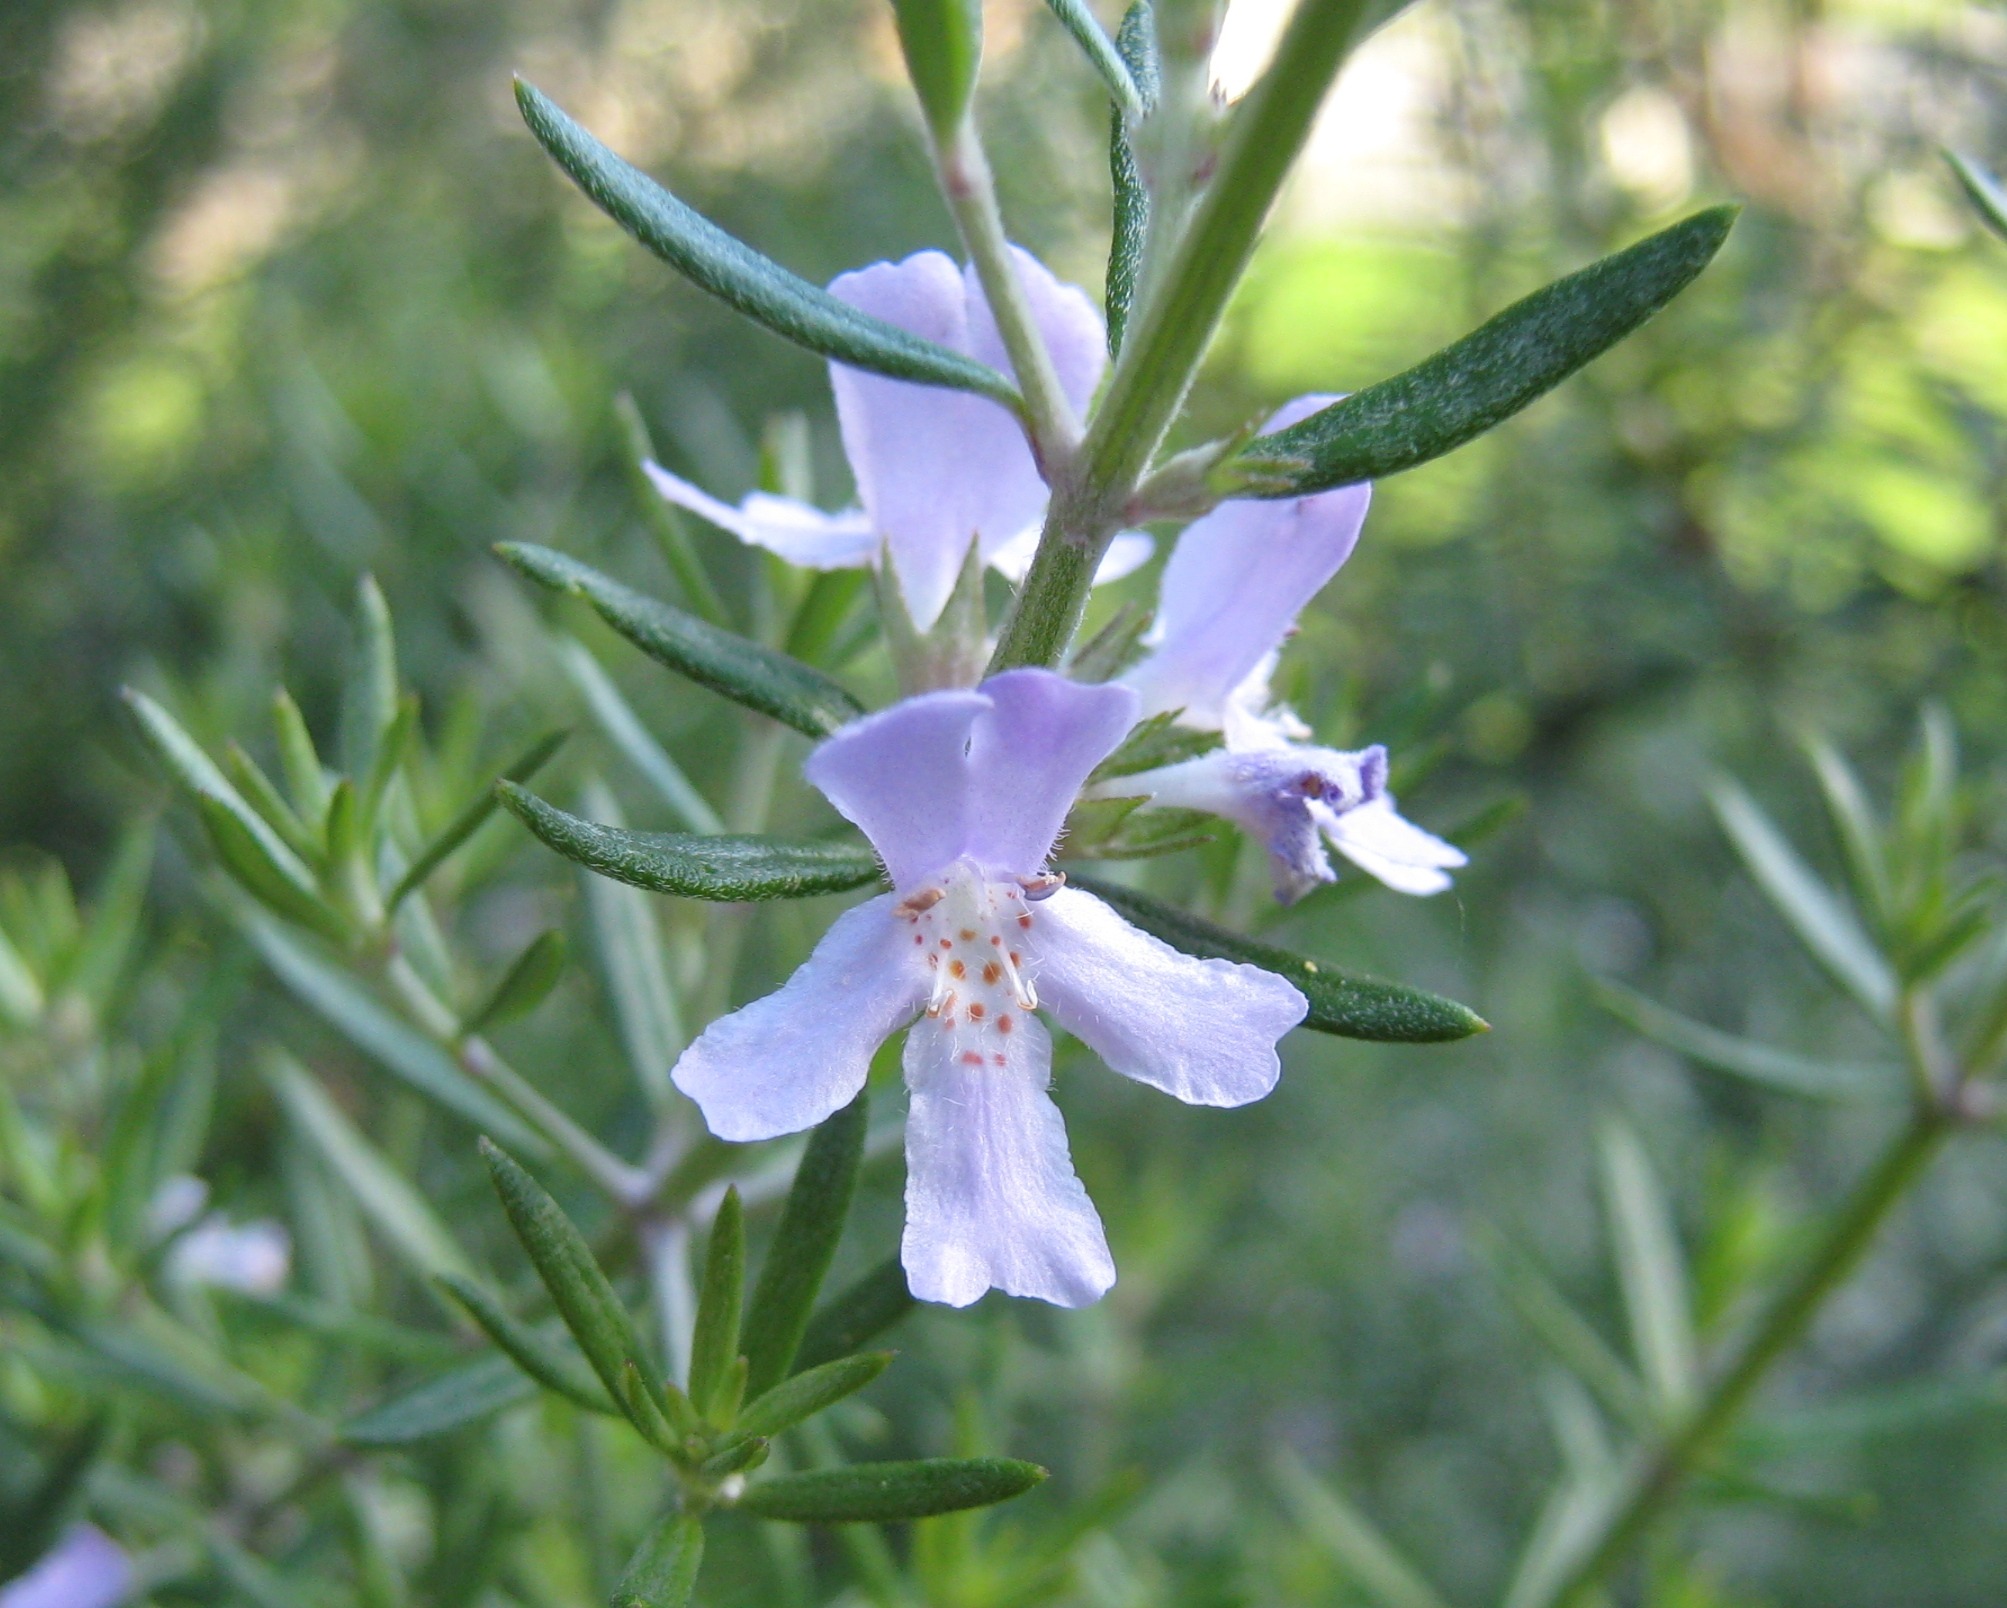
plant, leaf, flower, harvest, ingredient, herb, fresh, botany, garden, medicine, gourmet, healthy, flora, wildflower, spa, antioxidant, ornamental, scented, organic, rosemary, apothecary, aromatherapy, flowering plant, remedy, homeopathic, bellflower family, land plant, colorado blue columbine